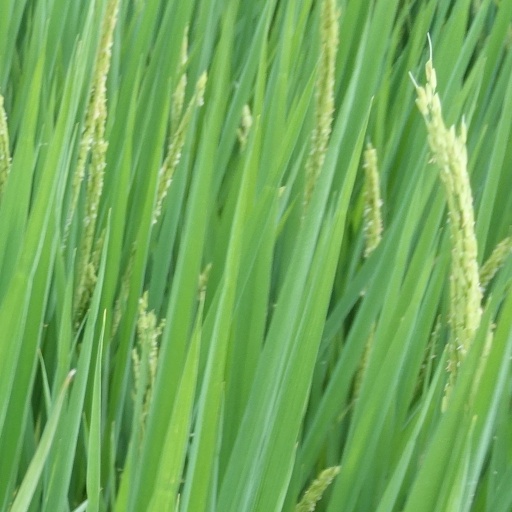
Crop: rice